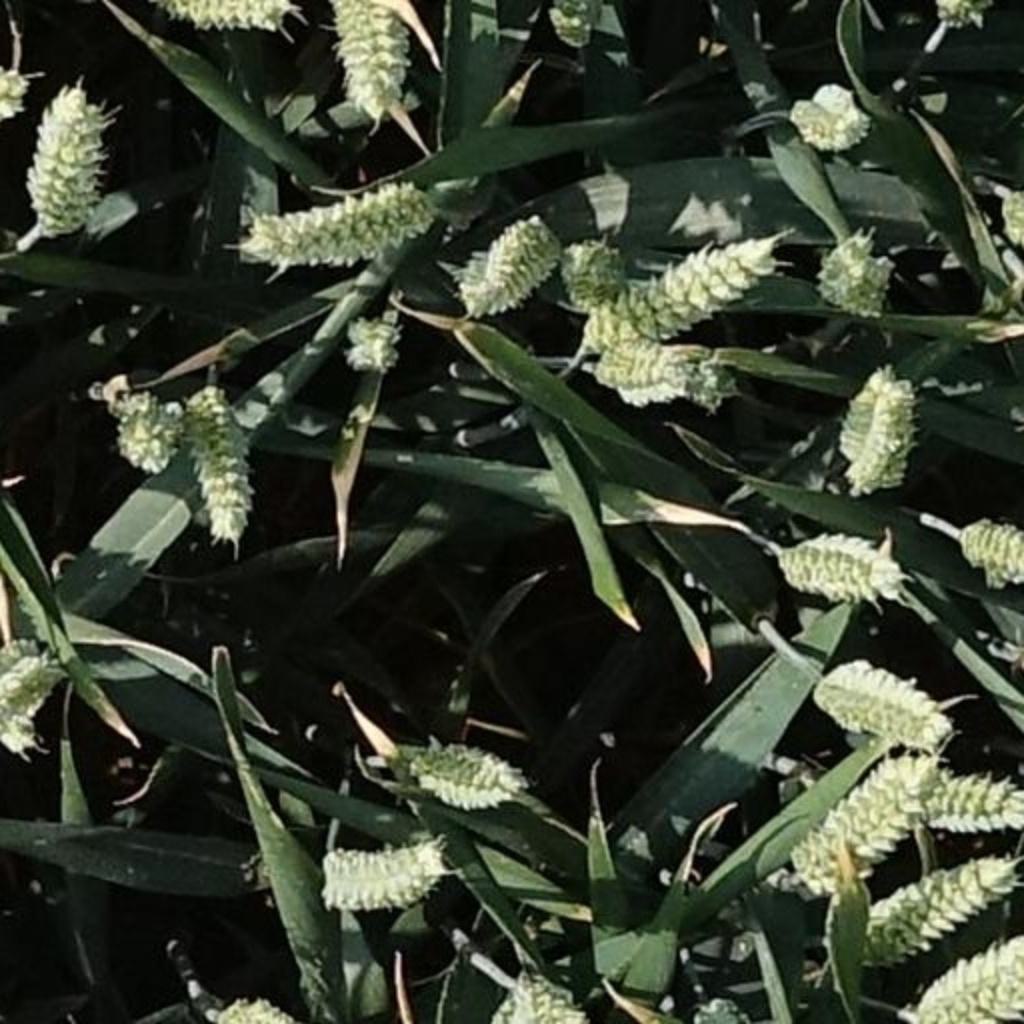
Country: France
Location: Mons
Wheat development stage: Filling